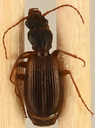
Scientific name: Cymindis neglecta
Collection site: Bartlett Experimental Forest NEON (BART), plot BART_068